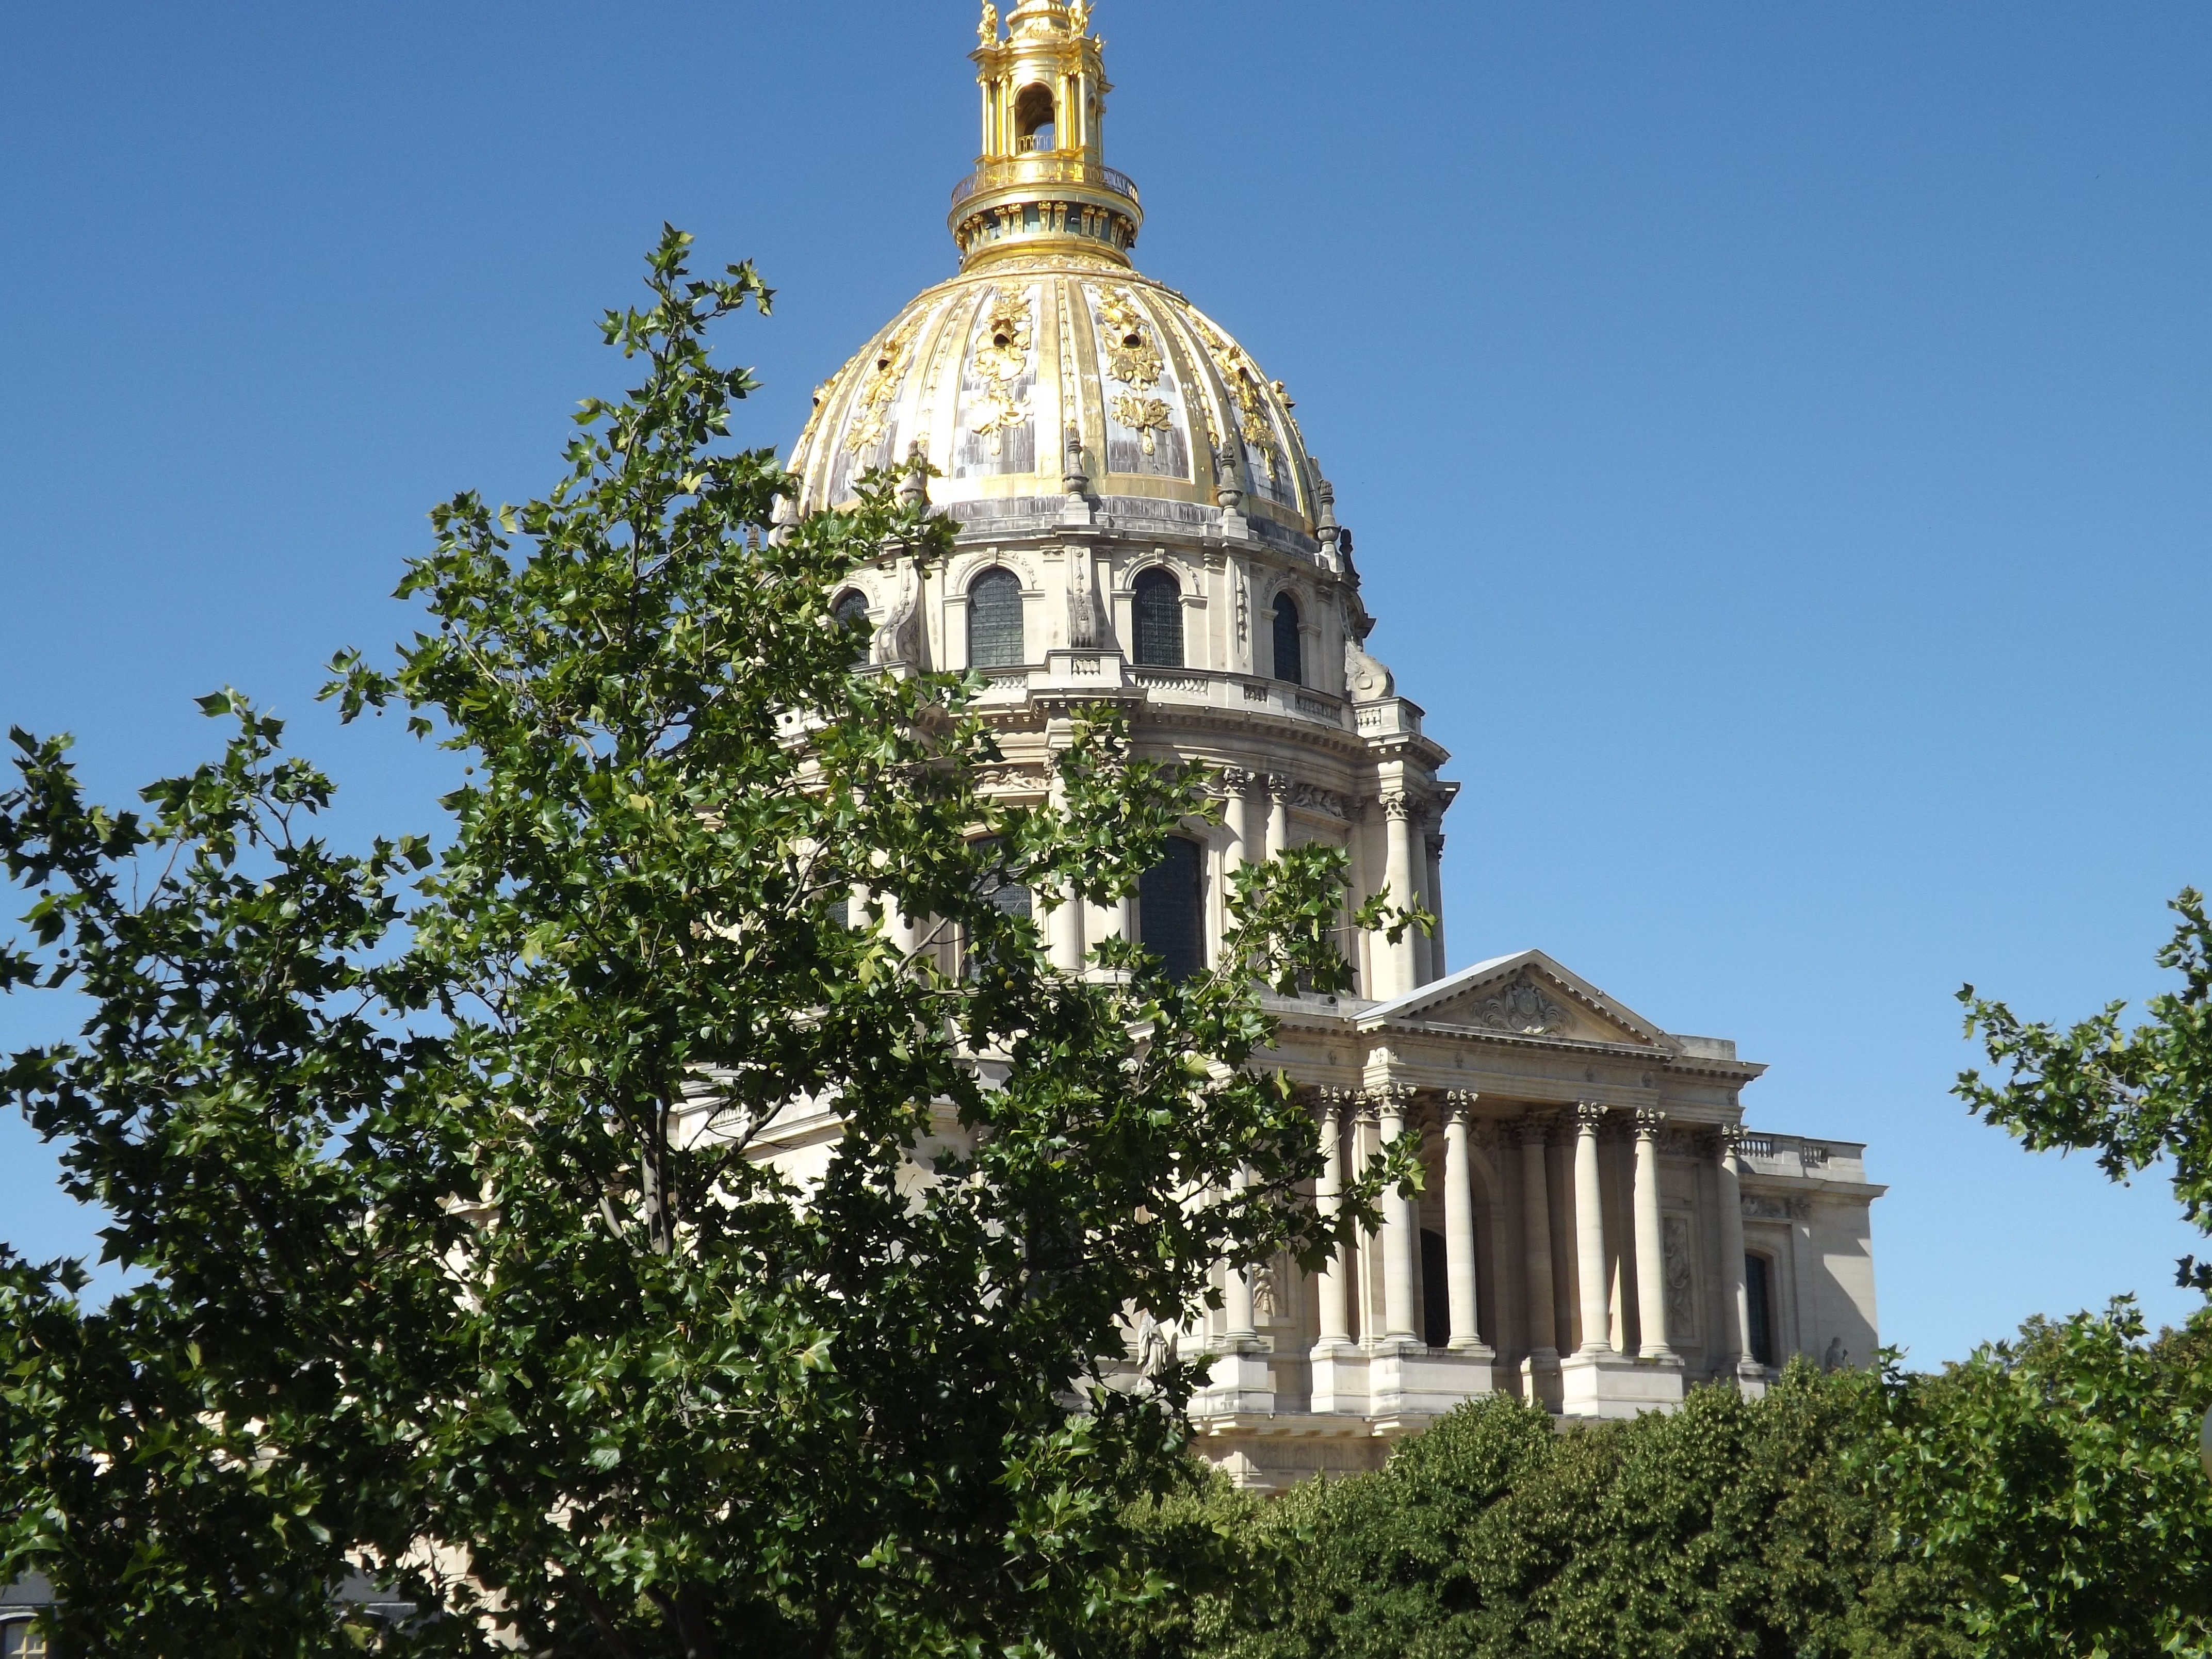
architecture, view, building, chateau, city, urban, monument, summer, vacation, travel, france, europe, tower, symbol, holiday, romantic, landmark, church, cathedral, chapel, tourism, place of worship, bell tower, tour, french, temple, steeple, monastery, european, famous, estate, historic site